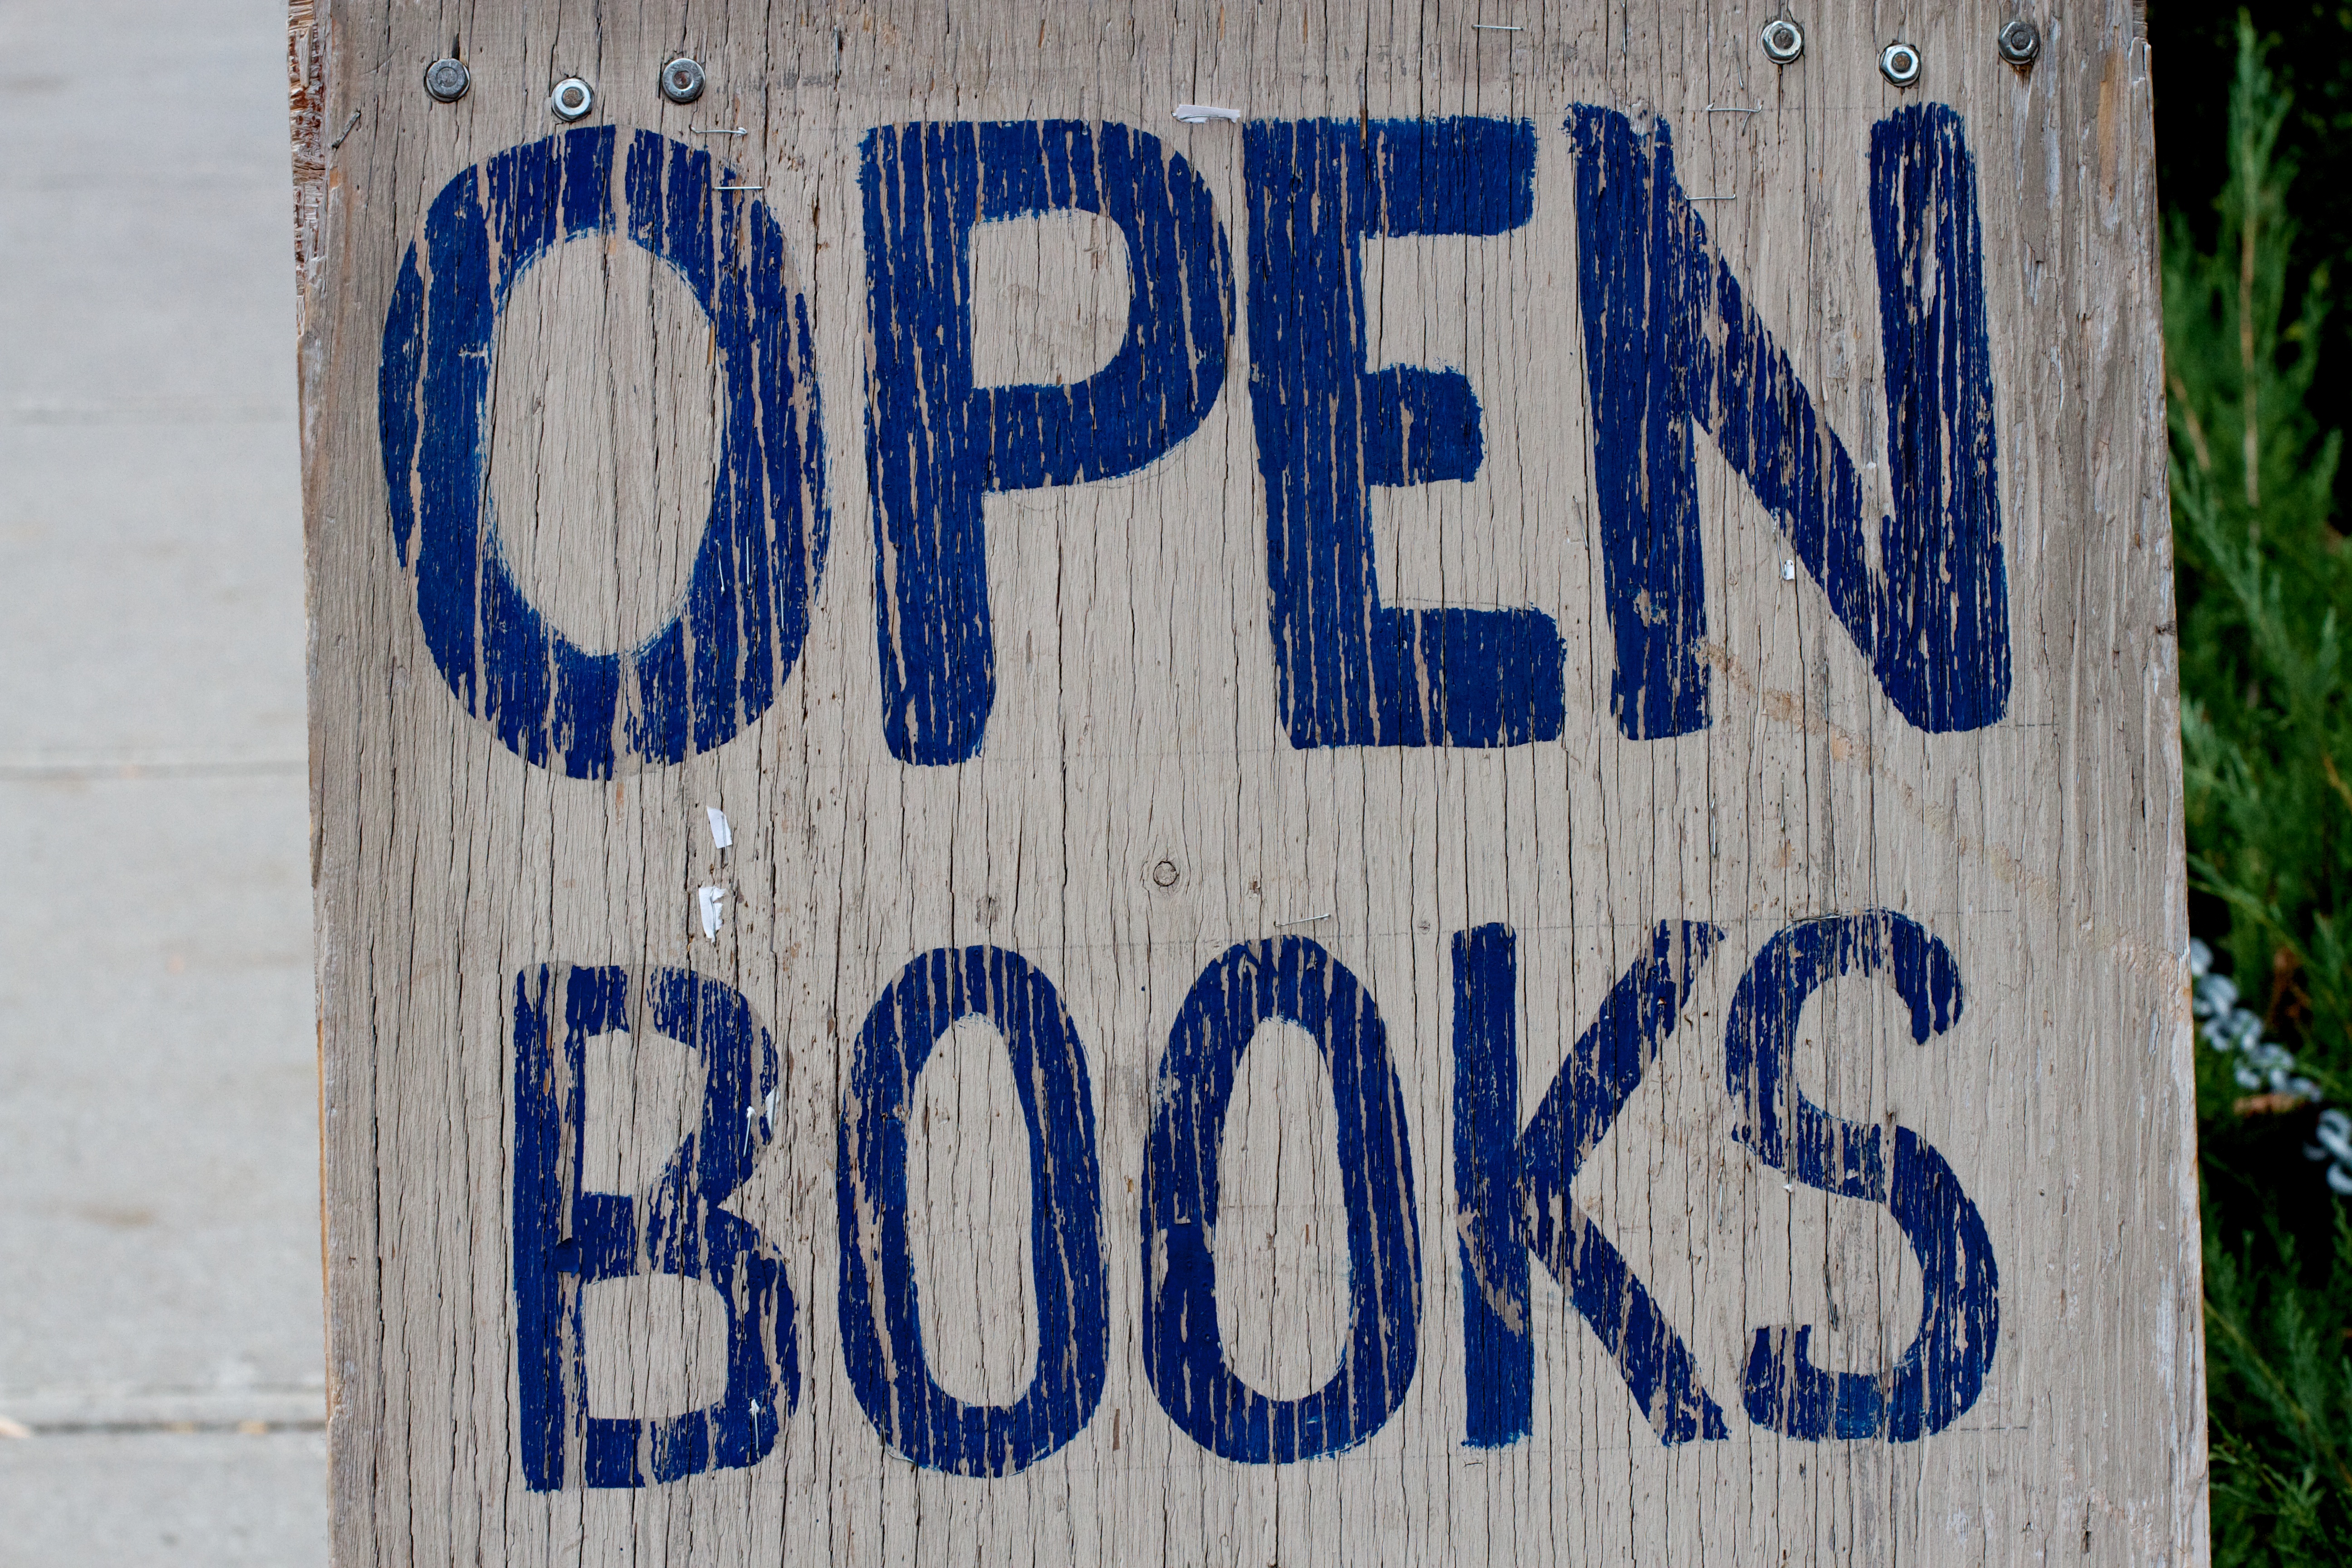
open, number, wall, sign, blue, street sign, signage, font, art, books, opened, stlhe2013, vehicle registration plate